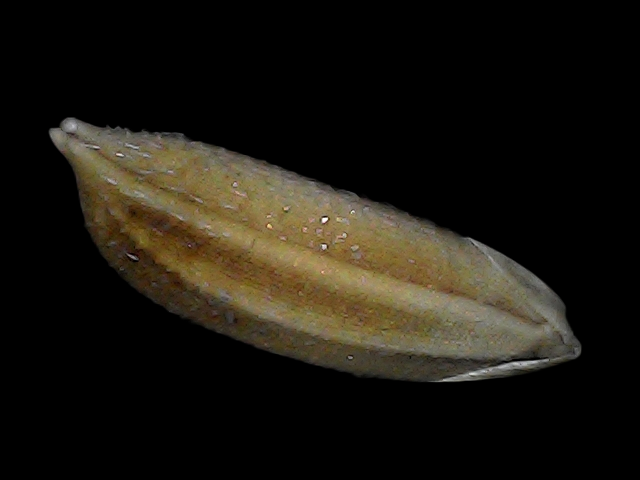
Rice variety: Bd91